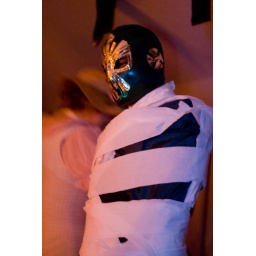
Party game, which team can mummify their person fastest in toilet roll hehe